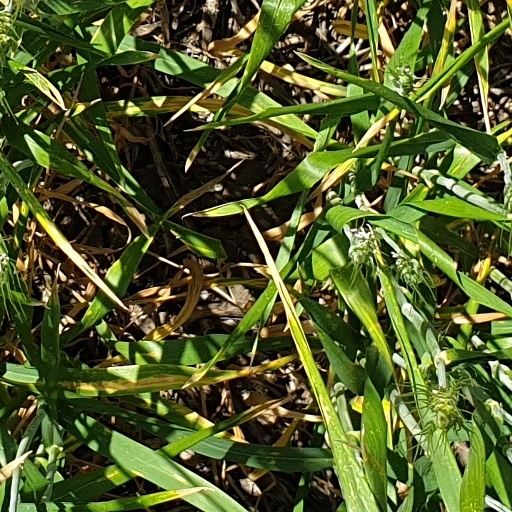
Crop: wheat